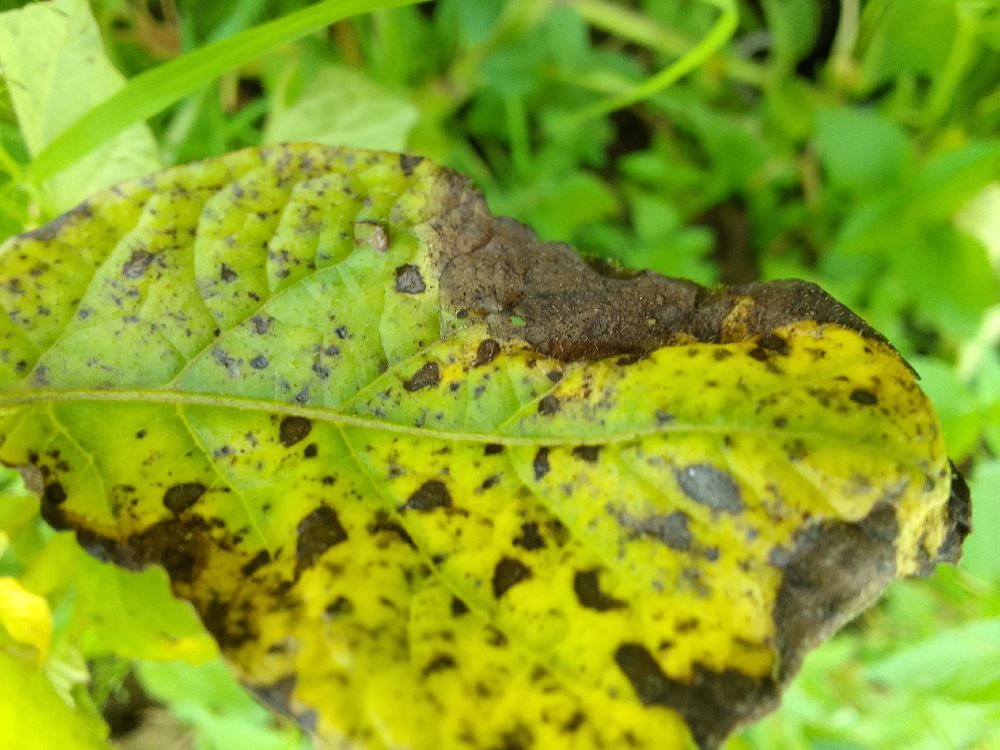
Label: Early blight